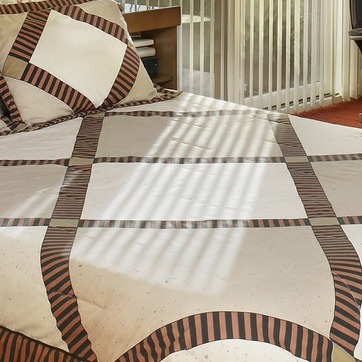
Material: fabric